Isis

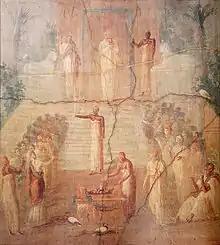
Fresco of an Isiac gathering, first century CE. One priest tends a fire while another holds up a vessel of sacred water at the door of a temple flanked by sphinxes.

More than a dozen Egyptian deities were worshipped outside Egypt in Hellenistic and Roman times in a series of interrelated cults, though many were fairly minor. Of the most important of these deities, Serapis was closely connected with Isis and often appeared with her in art, but Osiris remained central to her myth and prominent in her rituals. Temples to Isis and Serapis sometimes stood next to each other, but it was rare for a single temple to be dedicated to both. Osiris, as a dead deity unlike the immortal gods of Greece, seemed strange to Greeks and played only a minor role in Egyptian cults in Hellenistic times. In Roman times he became, like Dionysus, a symbol of a joyous afterlife, and the Isis cult increasingly focused on him. Horus, often under the name Harpocrates, also appeared in Isis's temples as her son by Osiris or Serapis. He absorbed traits from Greek deities such as Apollo and served as a god of the sun and of crops. Another member of the group was Anubis, who was linked to the Greek god Hermes in his Hellenized form Hermanubis. Isis was also sometimes said to have learned her wisdom from, or even be the daughter of, Thoth, the Egyptian god of writing and knowledge, who was known in the Greco-Roman world as Hermes Trismegistus.